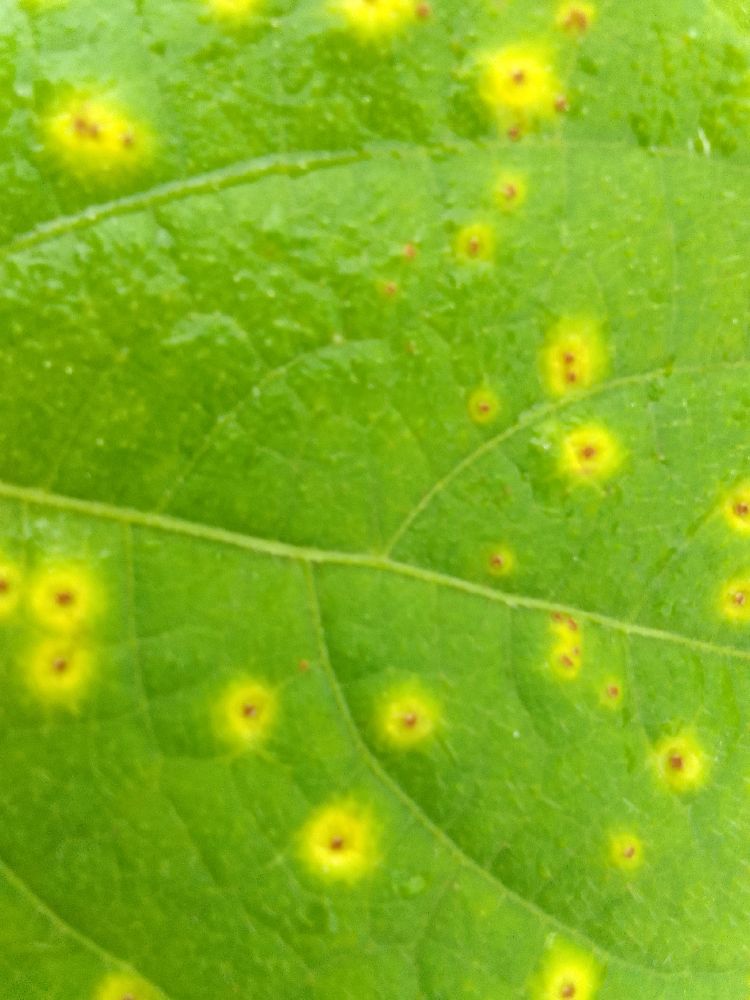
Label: rust